Berthold III, Duke of Zähringen

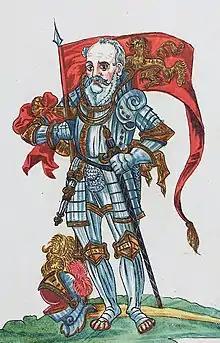
Berthold III of Zähringen

Berthold III, Duke of Zähringen (b. c. 1085, d. 3 December 1122) was Duke of Zähringen from 1111 until his death.